Stardust (2007 film)

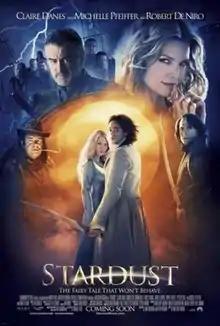
Theatrical release poster

Stardust is a 2007 romantic fantasy adventure film directed by Matthew Vaughn and co-written by Vaughn and Jane Goldman. Based on Neil Gaiman's 1999 novel of the same name, it features an ensemble cast led by Claire Danes, Charlie Cox, Sienna Miller, Ricky Gervais, Jason Flemyng, Rupert Everett, Peter O'Toole, Michelle Pfeiffer, and Robert De Niro, with narration by Ian McKellen.